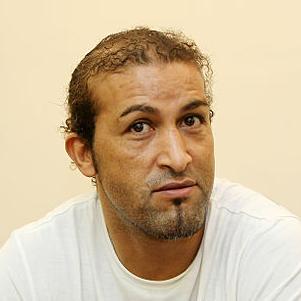
Age: 40